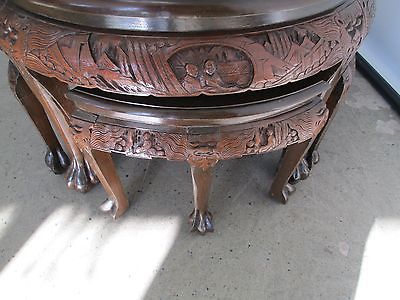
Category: table